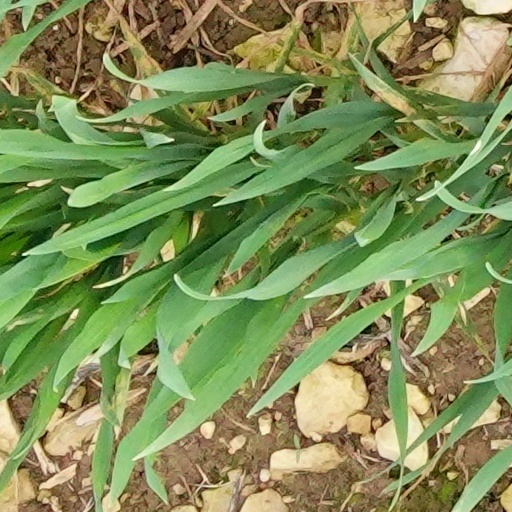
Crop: wheat